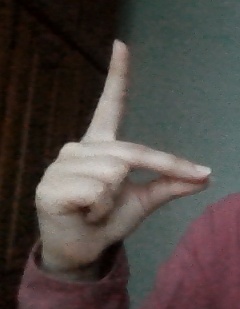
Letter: ta